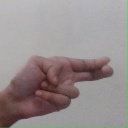
अक्षर: ह